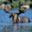
Label: deer